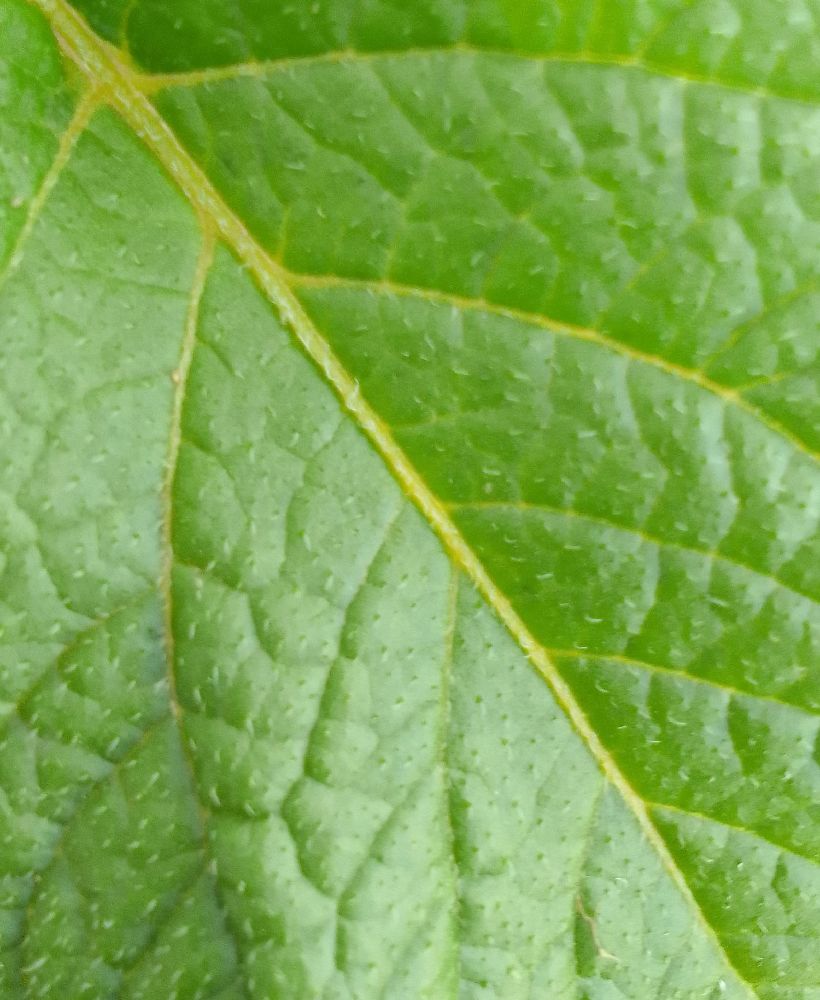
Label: Healthy